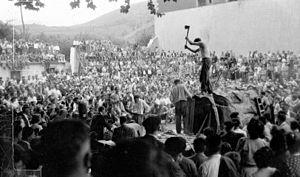
Indalecio Ojanguren Arillaga, surnommé « l'aigle photographe » est un photographe et alpiniste basque espagnol. Il se spécialisa dans la photographie de paysages, fruit de sa passion pour la montagne.